Scotland at the UEFA European Championship

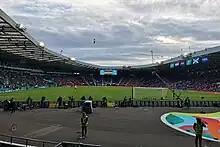
Teams line up for Scotland vs Croatia at UEFA Euro 2020, in front of a limited capacity at Hampden

Scotland hosted three group games and a last 16 match during UEFA Euro 2020, which was held at venues across Europe including Hampden Park, but was delayed for a year due to the COVID-19 pandemic. The team qualified for the tournament via the playoffs (based on finishing top of their mini-group in the 2018–19 UEFA Nations League – they were third, outside the automatic places, in the UEFA Euro 2020 qualifying group) by winning penalty shootouts against Israel and Serbia. Defeats by the Czech Republic and Croatia at Hampden, either side of a goalless draw with England at Wembley (all played with a limited number of spectators present due to COVID-19 restrictions) meant that Scotland finished bottom of Group D.